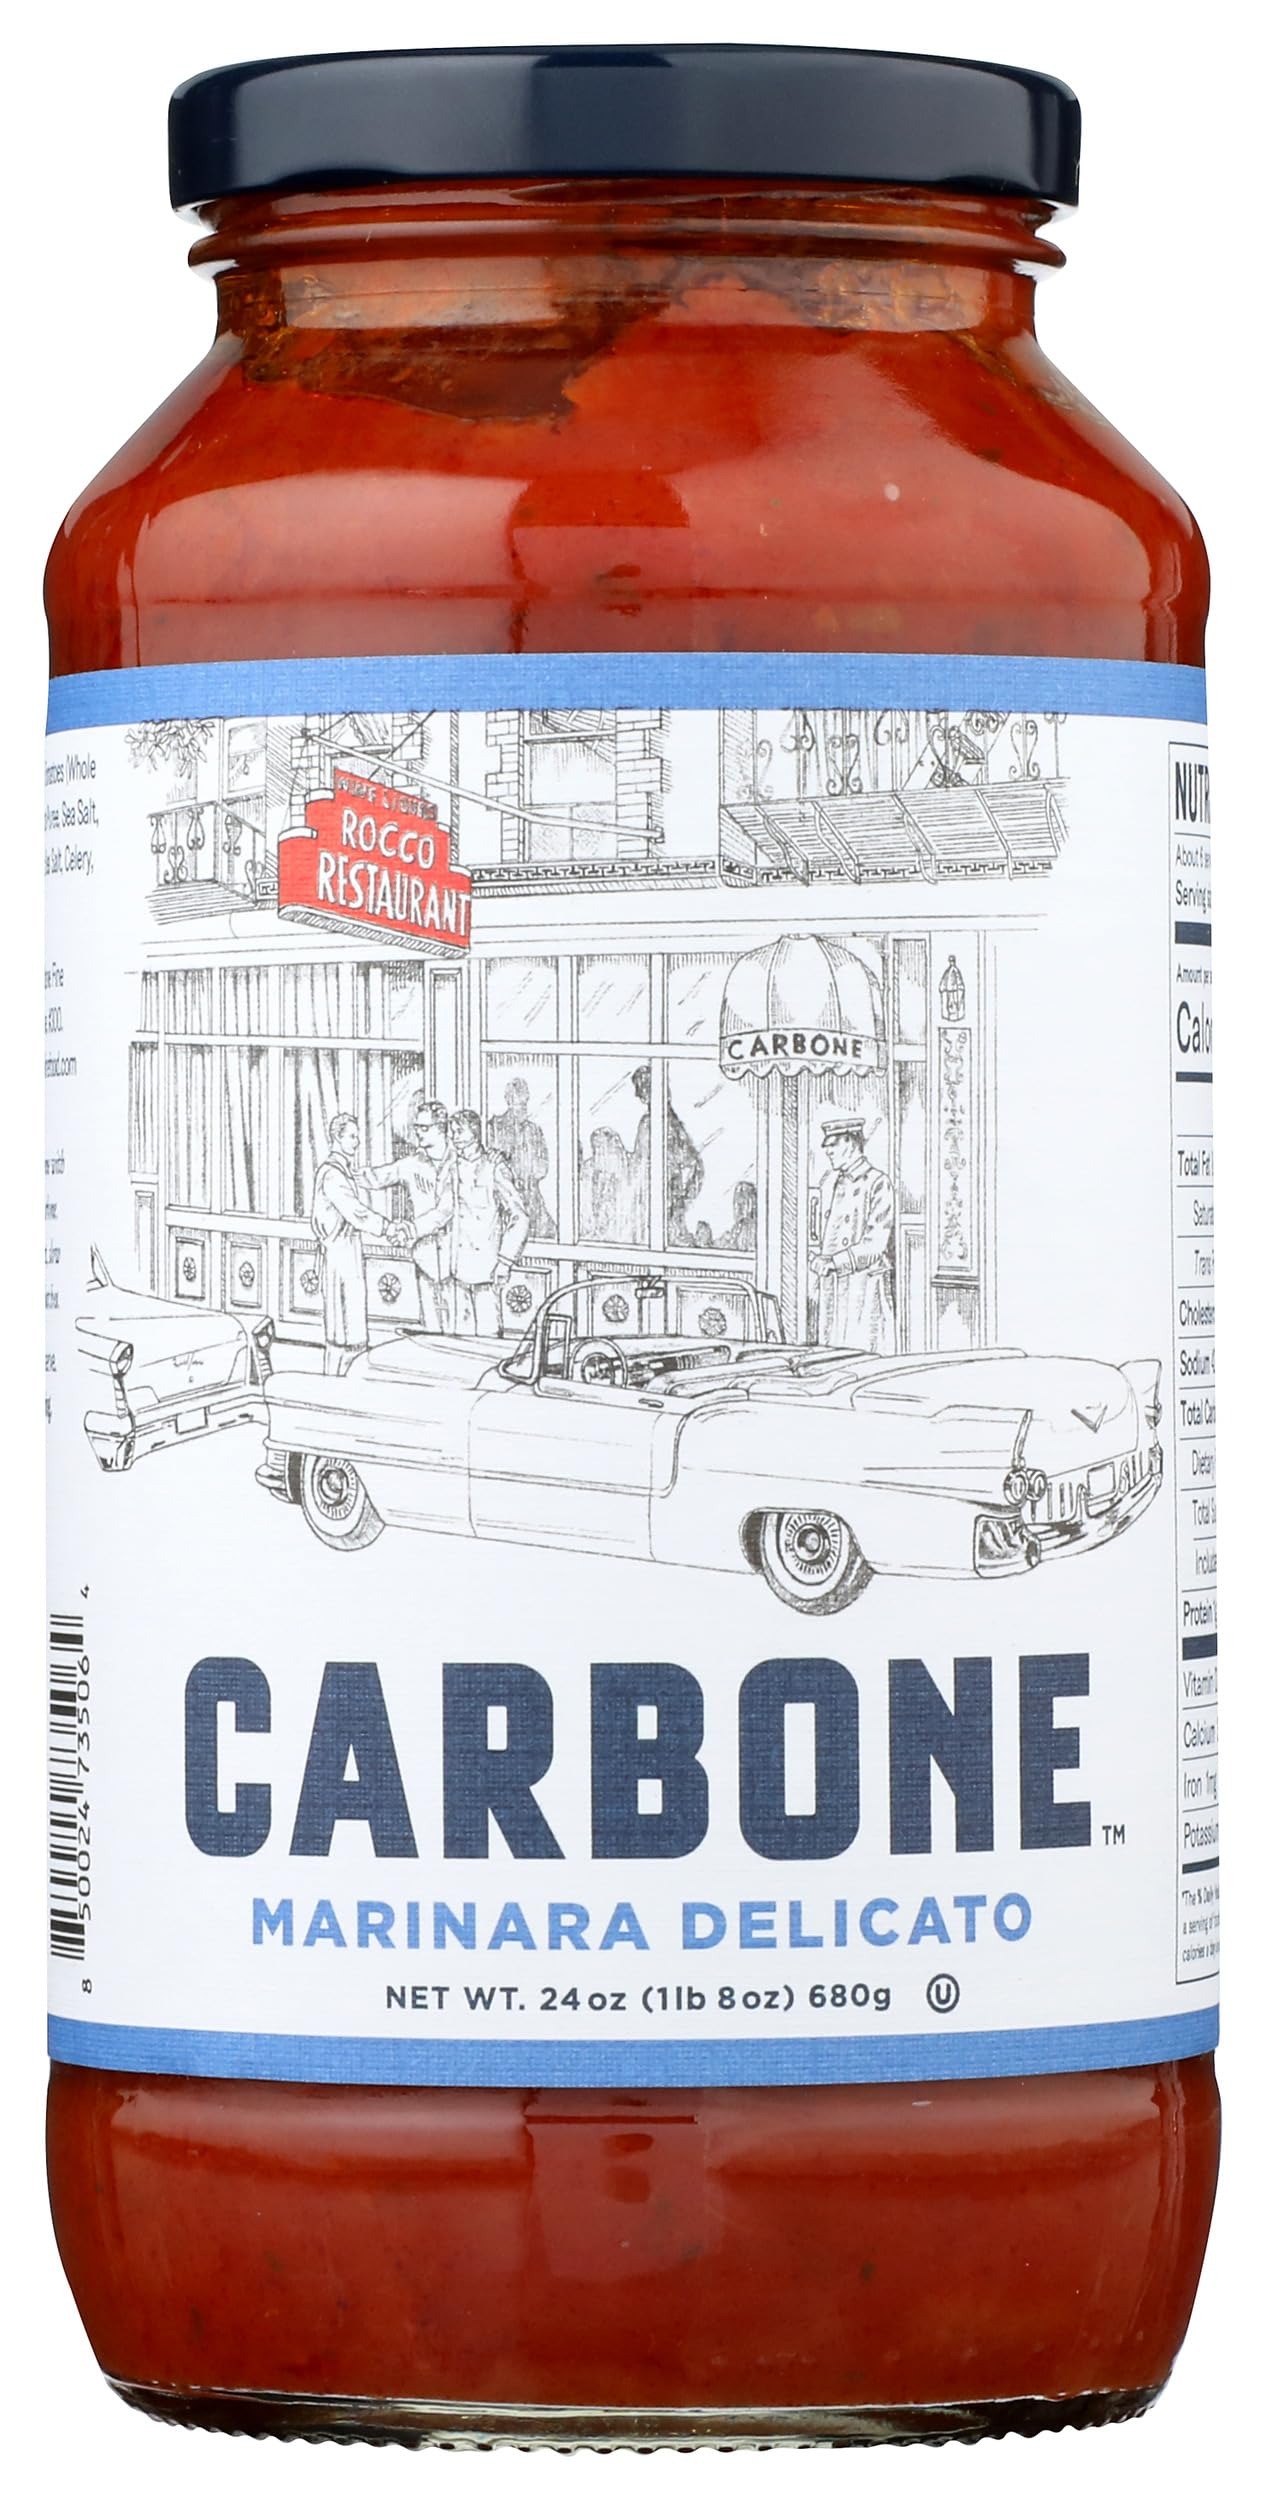
Item Name: CARBONE Delicato Marinara Pasta Sauce, 24 OZ
Bullet Point 1: No hydrogenated fats or high fructose corn syrup allowed in any food
Bullet Point 2: No bleached or bromated flour
Bullet Point 3: No synthetic nitrates or nitrites
Product Description: Meals
Value: 24.0
Unit: Ounce

Price: 8.99